Massimo Mazzucco

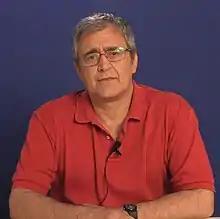

Massimo Mazzucco (born 20 July 1954 in Turin) is an Italian filmmaker who has produced documentary films such as: "American Moon", "The New American Century" and "Cancer -The Forbidden Cures". Mazzucco is also the administrator of luogocomune.net, an Italian news site concentrating mostly on the September 11 WTC attacks.